Valdemar Poulsen

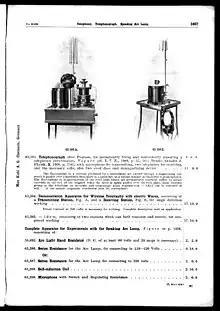
"Telephonograph after Poulsen, for permanently fixing and conveniently repeating a telephonic conversation." From a 1911 catalog of physical apparatuses.

Magnetic recording was demonstrated in principle as early as 1898 by Poulsen in his telegraphone (or telephonograph). Magnetic wire recording, and its successor, magnetic tape recording, employ a magnetizable medium which moves past a recording head. A variable electrical signal, analogous to the sound that is to be recorded, is fed to the recording head, inducing a magnetization pattern that encoded the signal. A playback head, which may be the same as the recording head, can then pick up the changes in the magnetic field from the wire and convert them into an electrical current, that is reproduced as audio when connected to a telephone receiver.